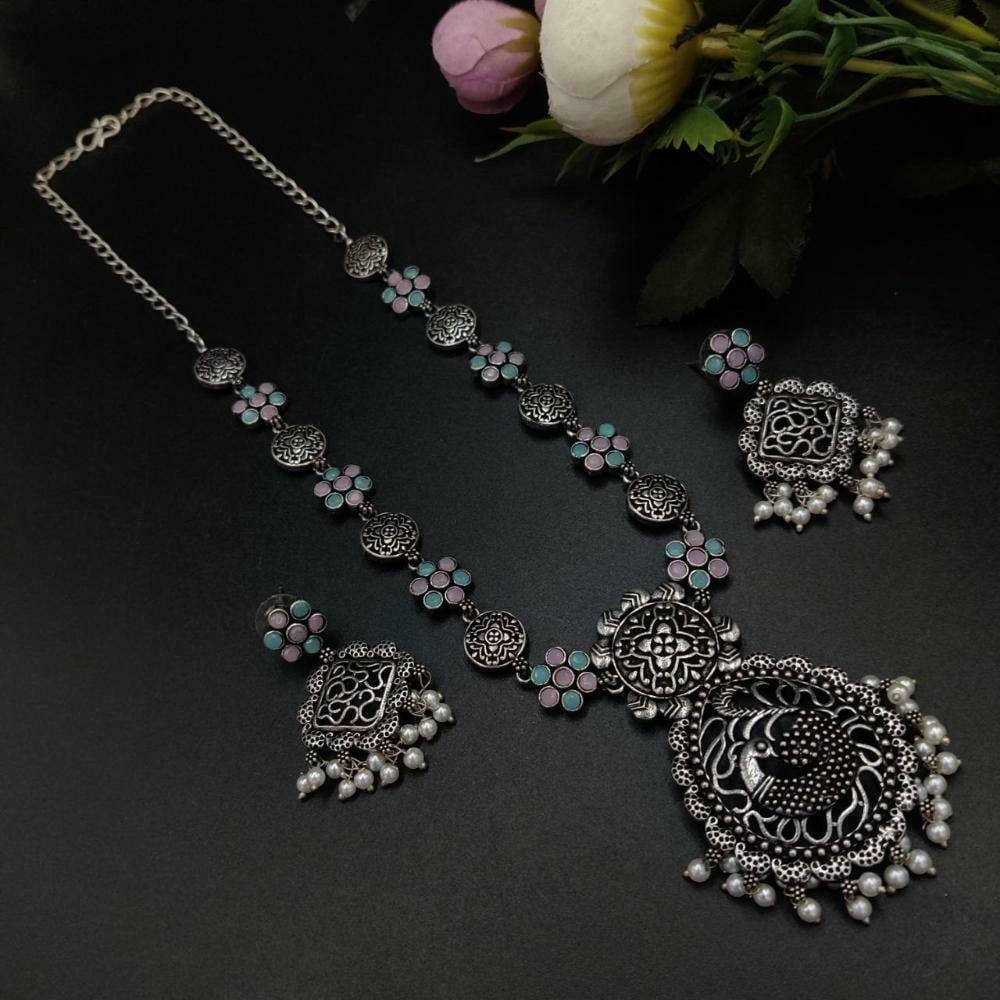
Royale Diva Oxidised Silver Plated Long Necklace Set For Girls ( Adjustable Chain )
Type: Necklaces
Brand: Royale Diva
Price: Rs. 485
 The oxidized peacock design jaali work long necklace set is a stunning piece of jewelry that combines several intricate elements to create a captivating aesthetic. The necklace set features an oxidized finish, which gives it a vintage and antique appearance. This finishing technique adds a touch of sophistication and adds depth to the design.
Features: PACKAGE INCLUDES : 1 Pcs of Necklace 2 Pcs of Earrings , Size- One Size ,Best for Gifting and for personal Use, combine it with matching dress and be the limelight of every Occasion
Included: 1 Box